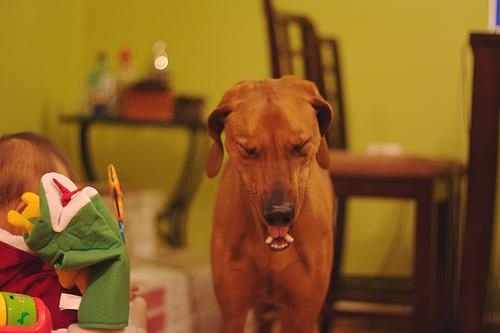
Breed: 207-n000045-redbone